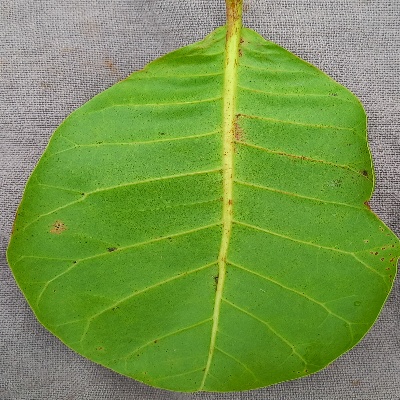
Crop: Cashew
Condition: anthracnose